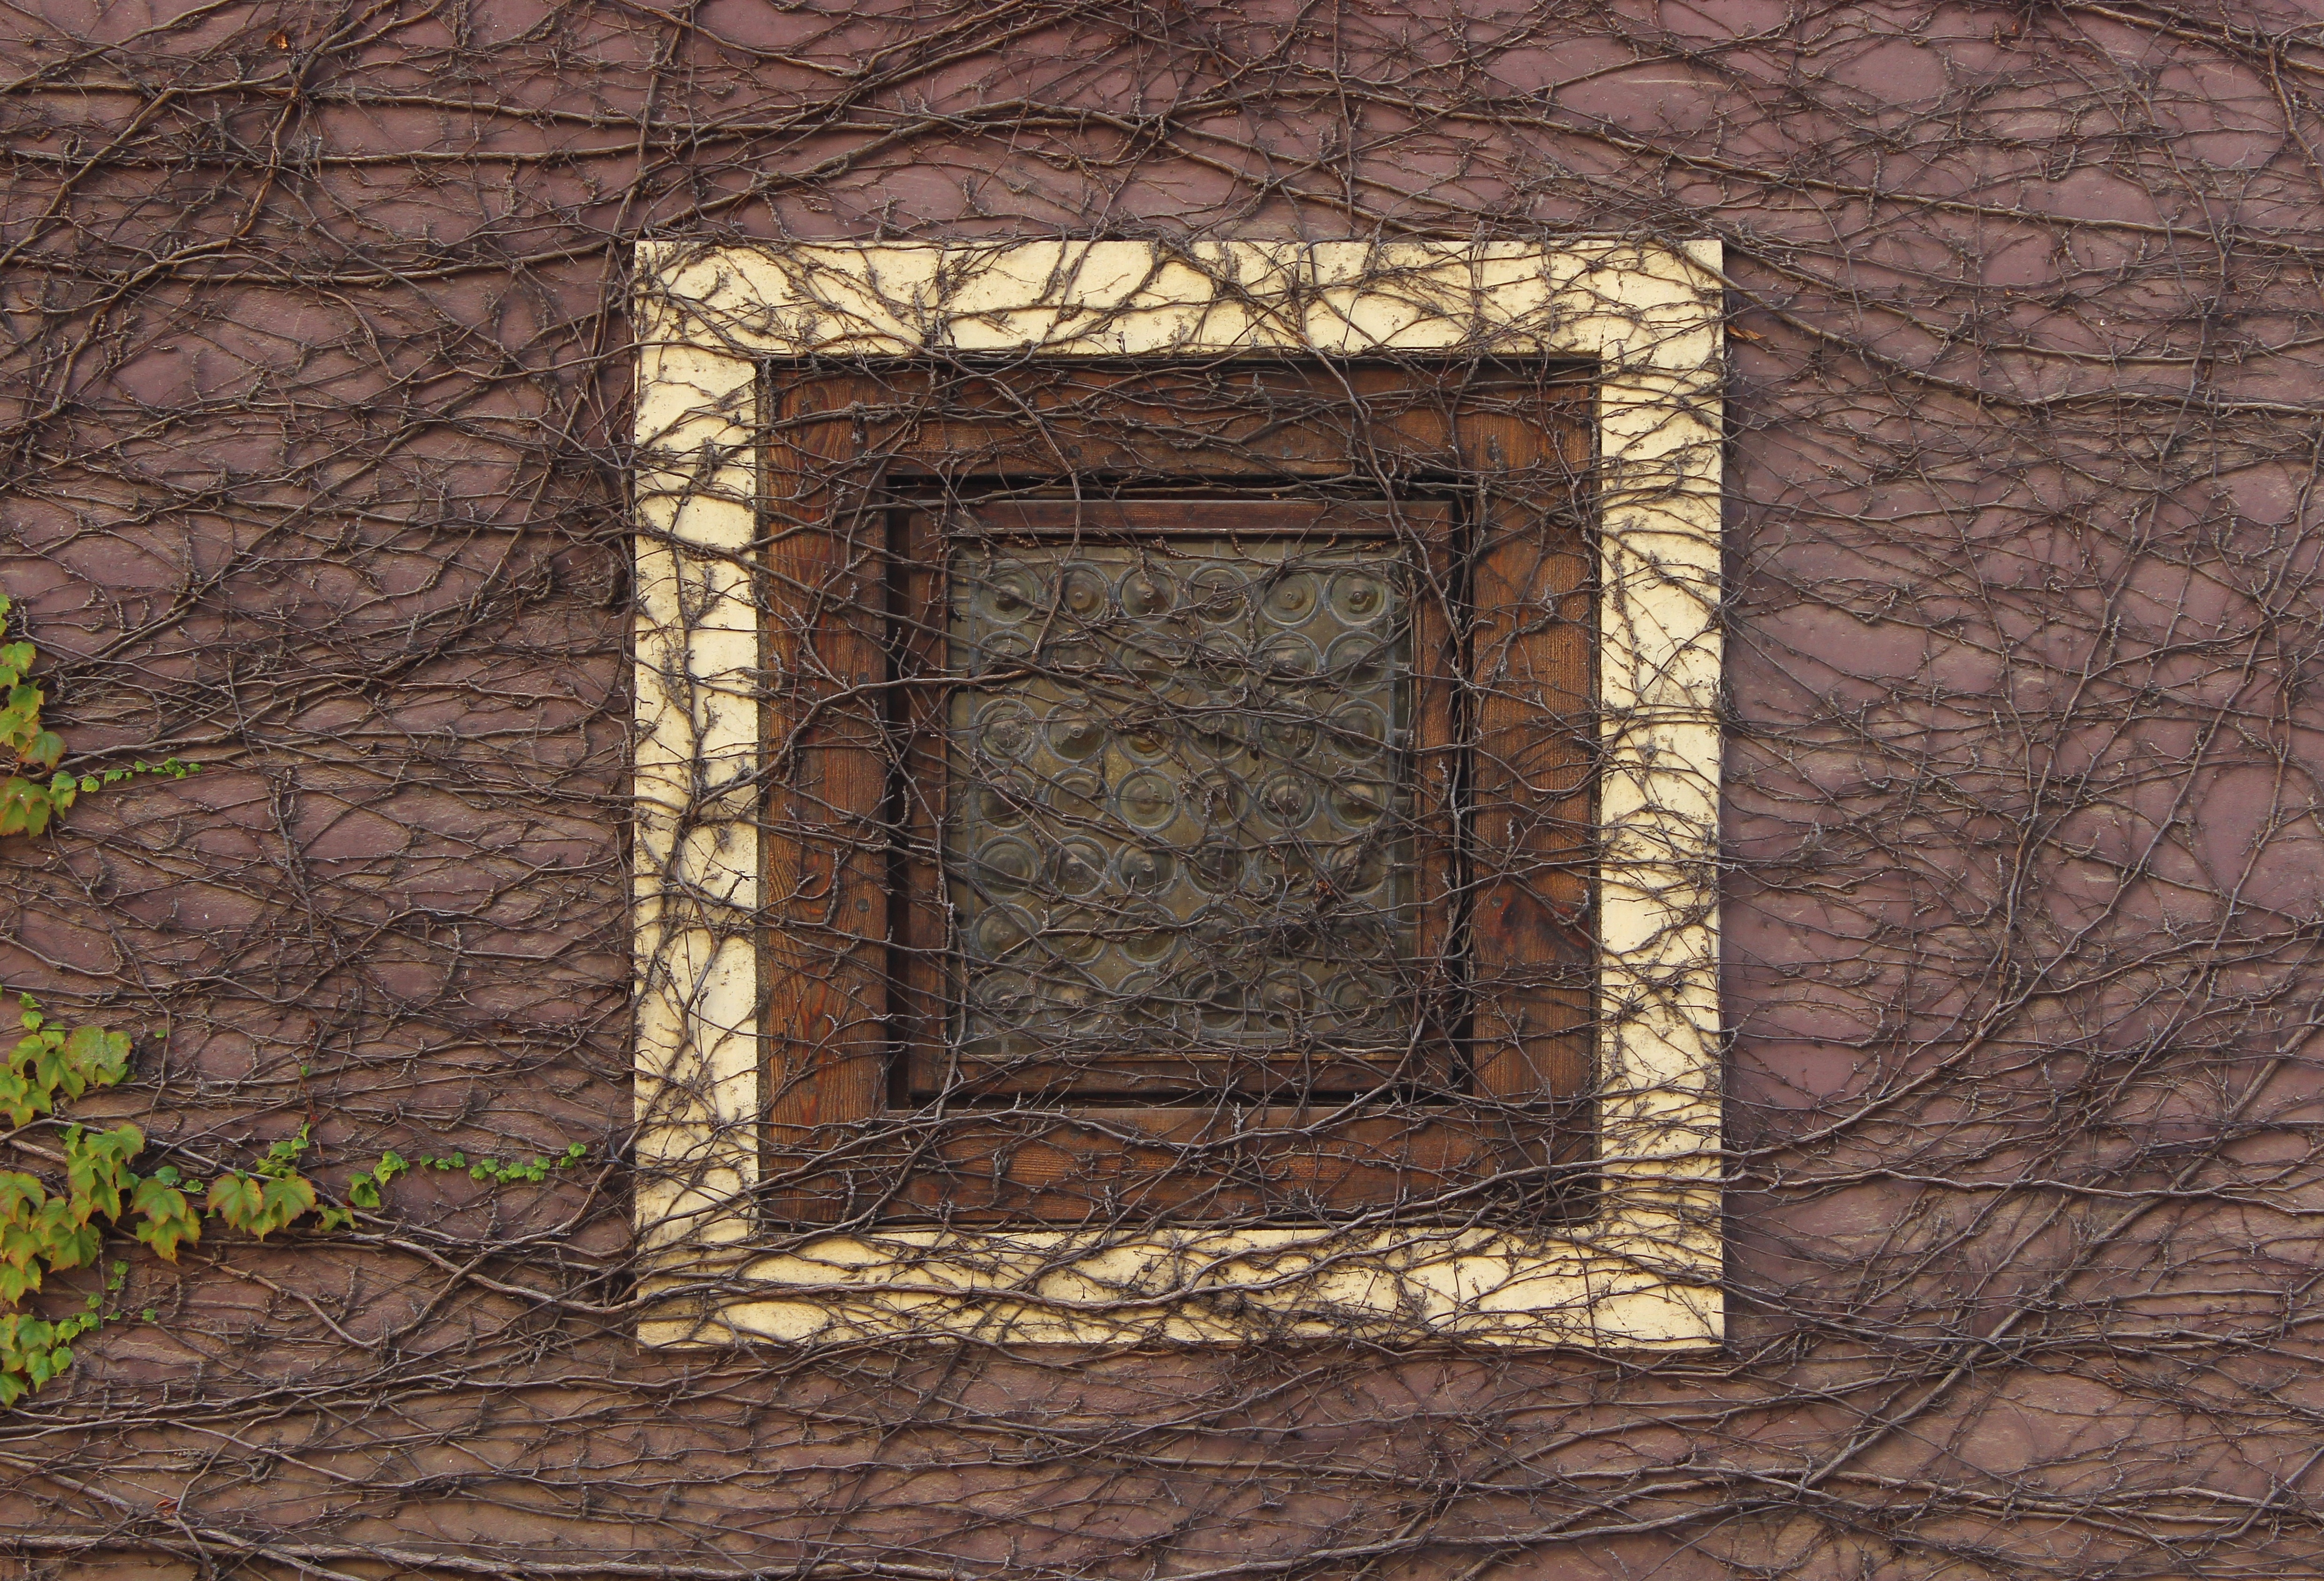
wood, window, wall, arch, fireplace, prague, brick, picture frame